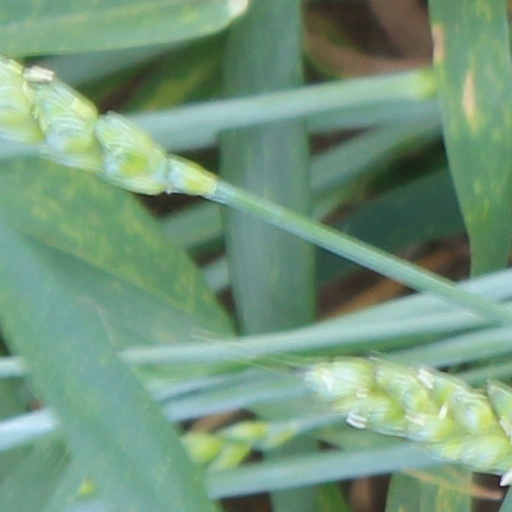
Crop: wheat